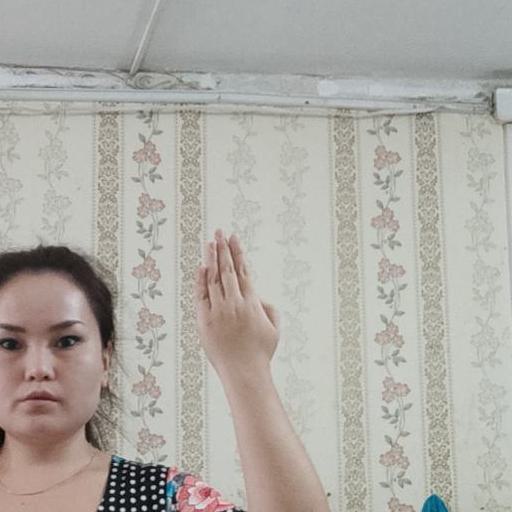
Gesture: stop_inverted